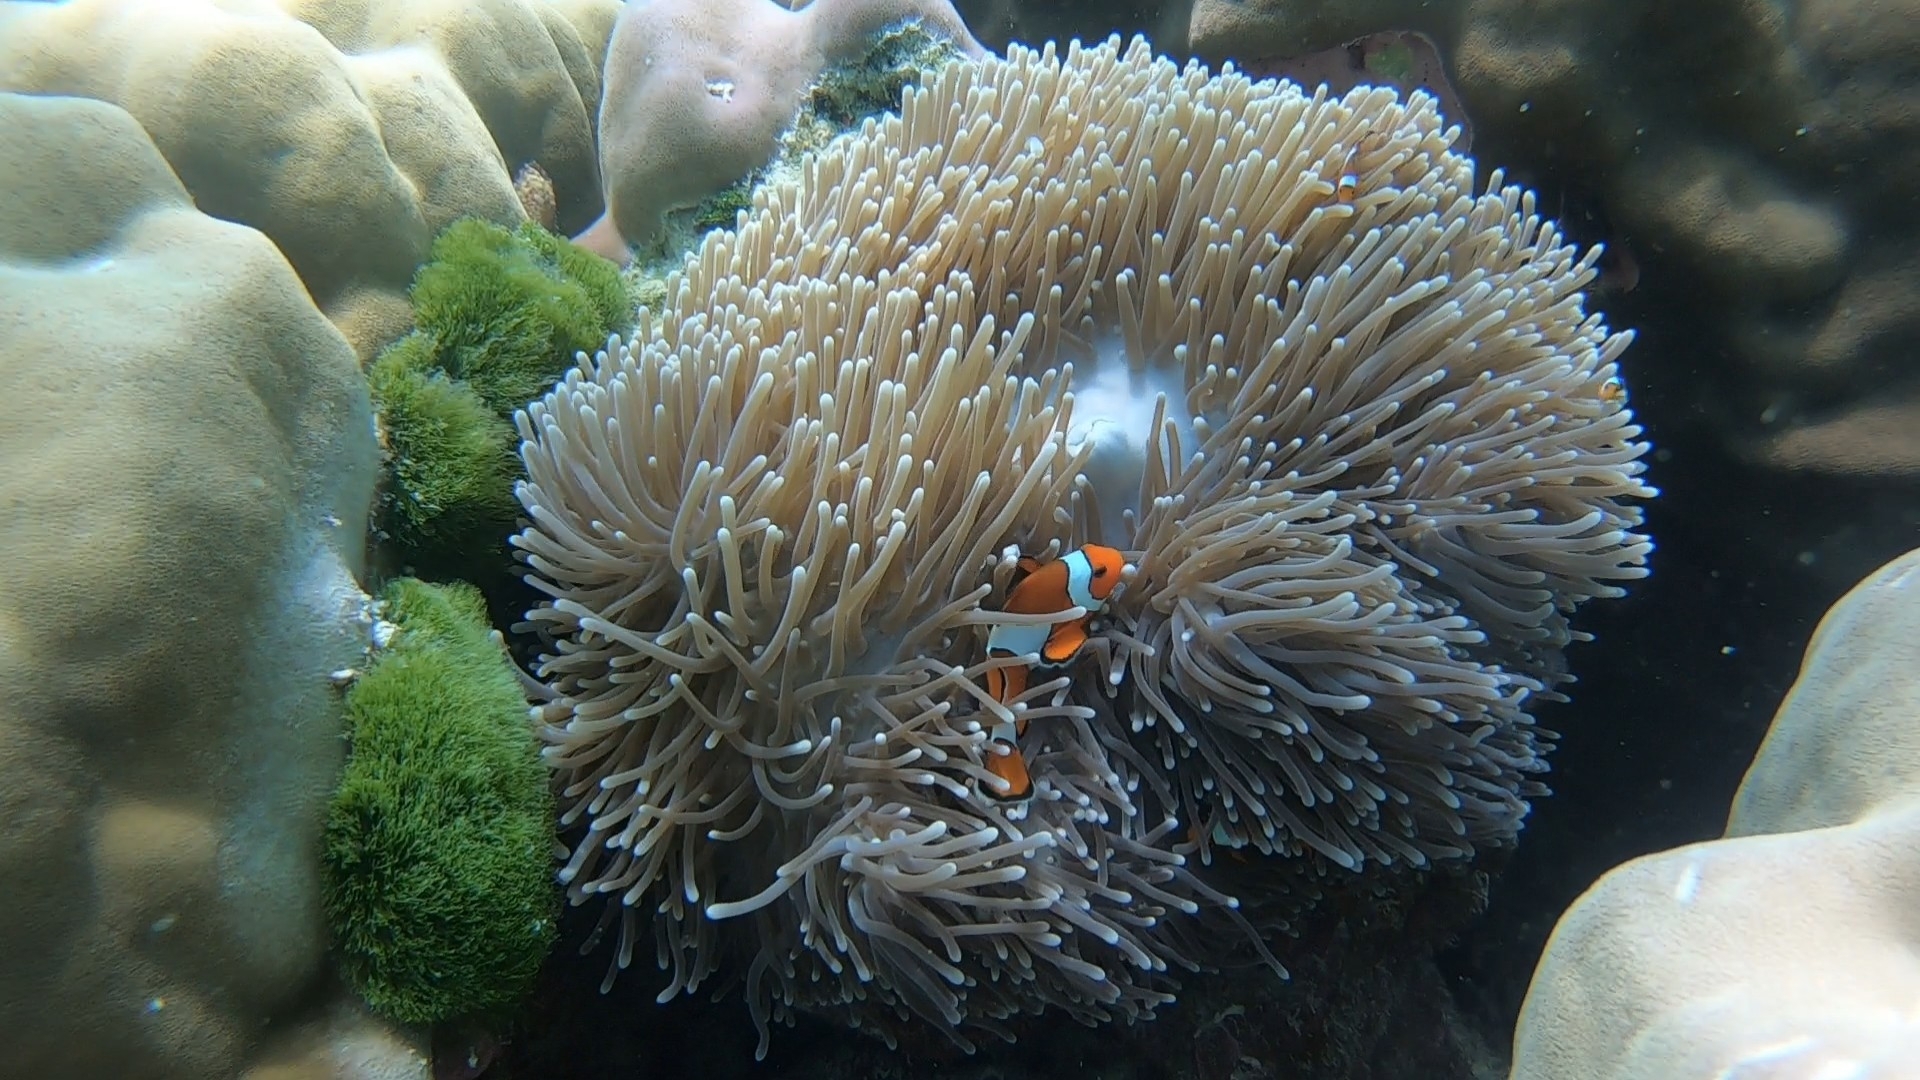
Amphiprion ocellaris (Ocellaris Anemonefish)